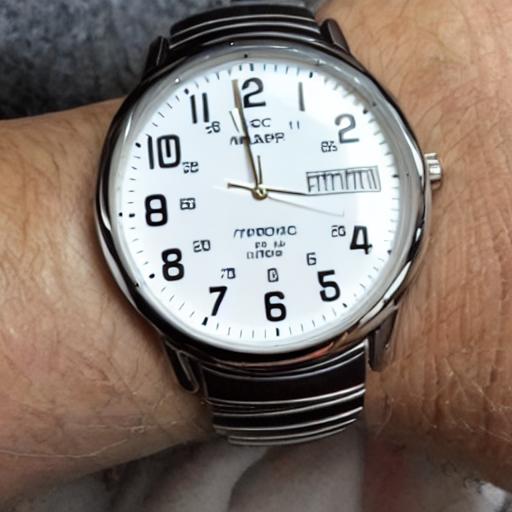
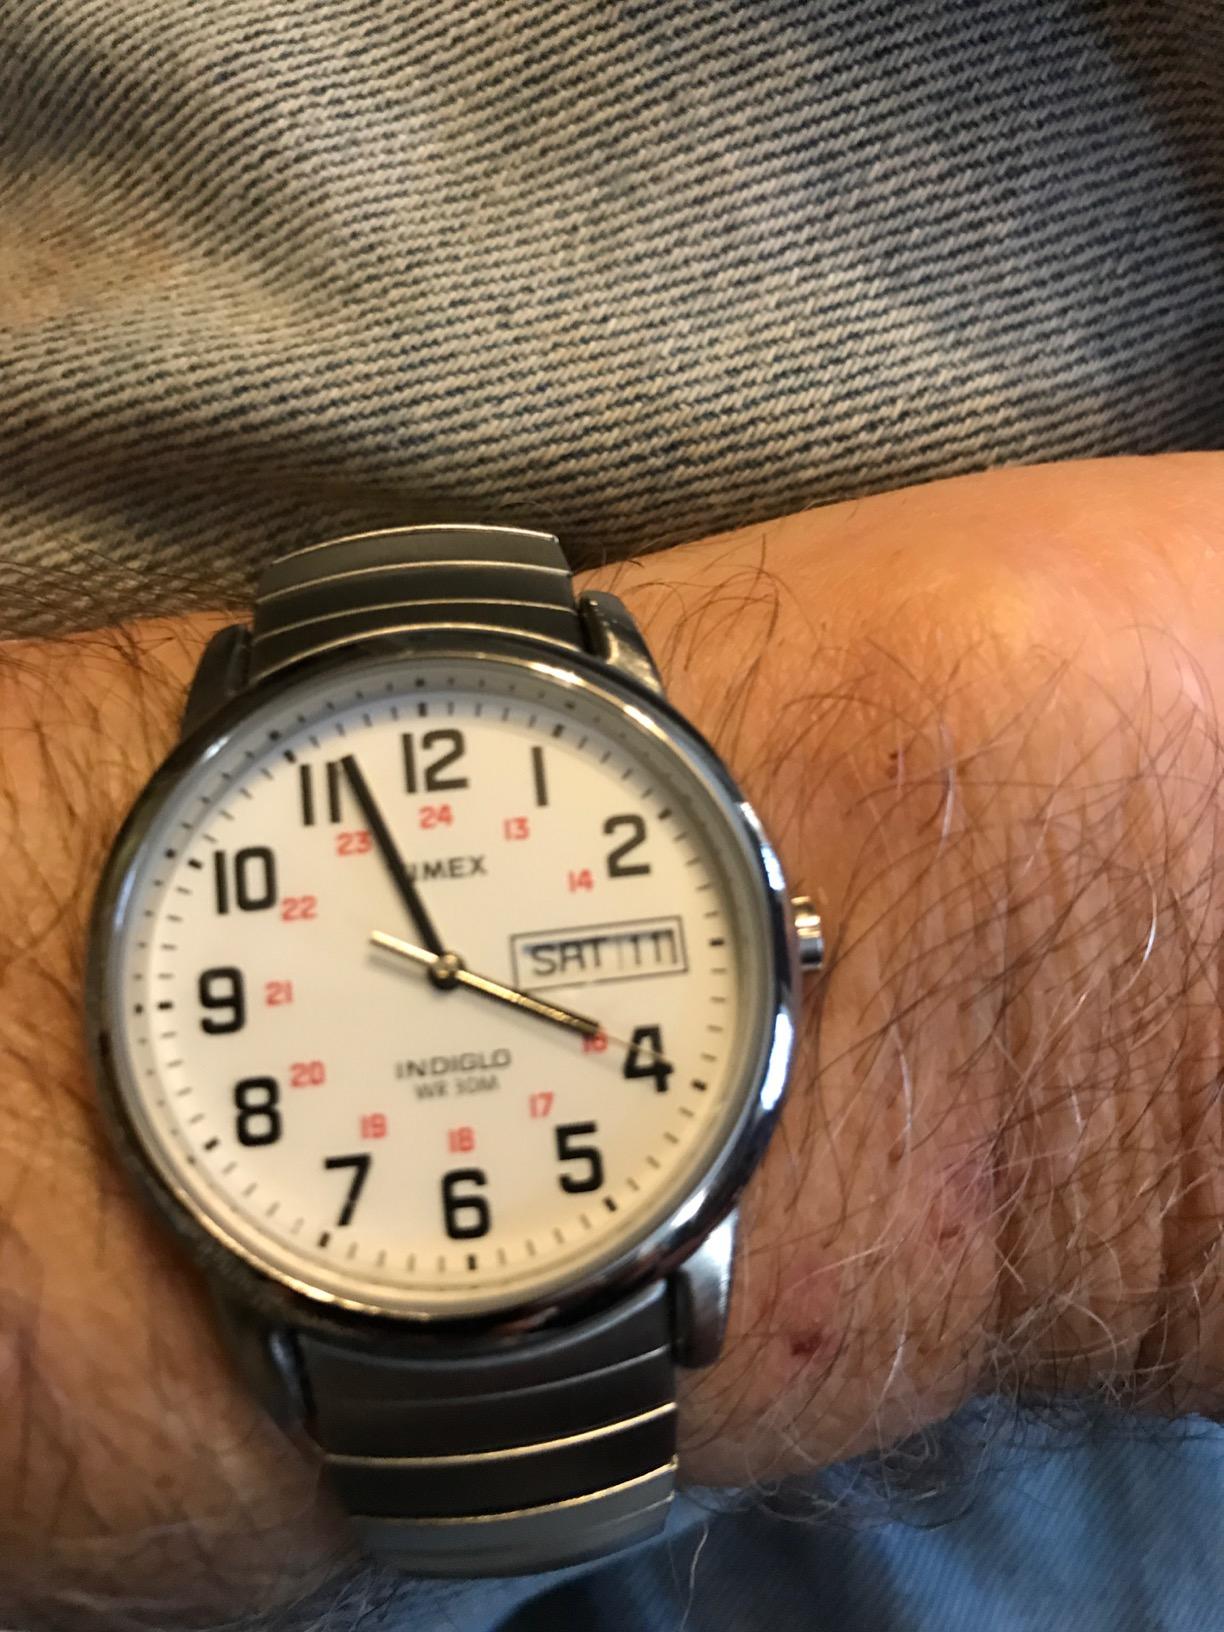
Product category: accessories_watch
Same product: no